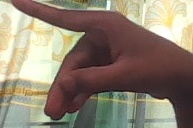
ASL sign: P